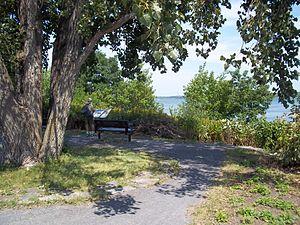
Promenade Bellerive, Montréal
La Promenade Bellerive est un grand parc urbain situé en bordure sud de la rue Notre-Dame, dans l'arrondissement de Mercier–Hochelaga-Maisonneuve à Montréal. Tout en longueur, ce parc de 22 hectares fait face aux îles de Boucherville. En été, une navette le relie à l'île Charron. Le chalet du parc est accessible via la rue Lebrun.